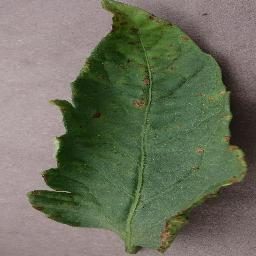
Label: Tomato___Bacterial_spot